Wirral Peninsula

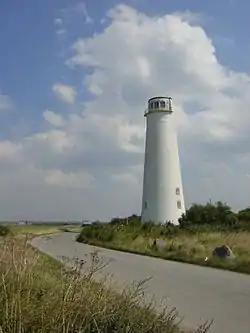
Leasowe Lighthouse,built in 1763 and the oldestbrick-built lighthouse in Britain

The Wirral's proximity to the port of Chester influenced the history of the Dee side of the peninsula. From about the 14th century, Chester provided facilities for trade with Ireland, Spain, and Germany, and seagoing vessels would "lay to" in the Dee awaiting favourable winds and tides. As the Dee started to silt up, harbouring facilities developed at Shotwick, Burton, Neston, Parkgate, Dawpool, and "Hoyle Lake" or Hoylake. However, there was not a gradual progression of development, and downstream anchorages such as that at Hoyle Lake (which replaced Meols) were in occasional use from medieval times, depending on the weather and state of the tide. The main port facilities were at Neston and Parkgate.